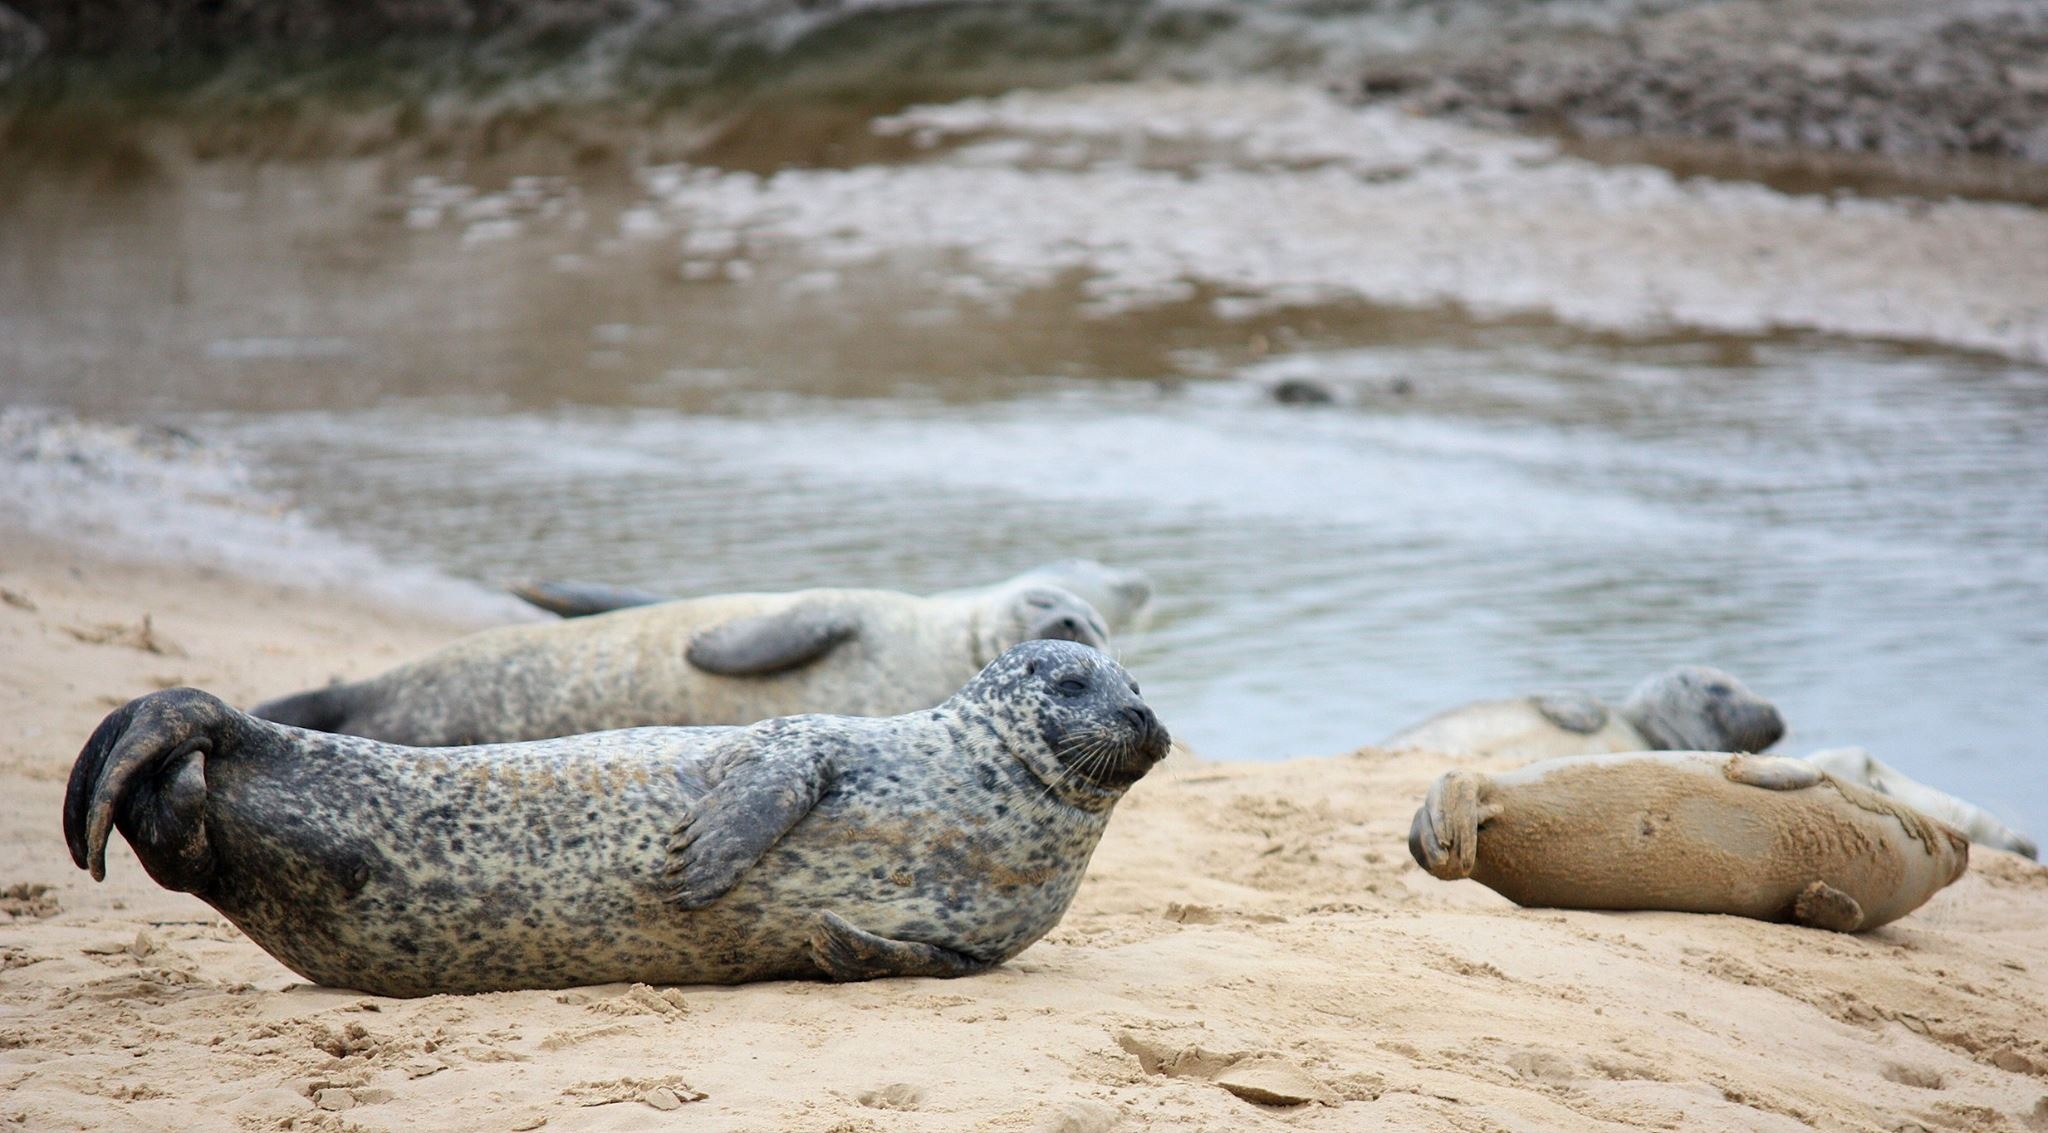
beach, sea, ocean, wildlife, mammal, baby, fauna, seals, vertebrate, harbor seal, pups, marine mammal